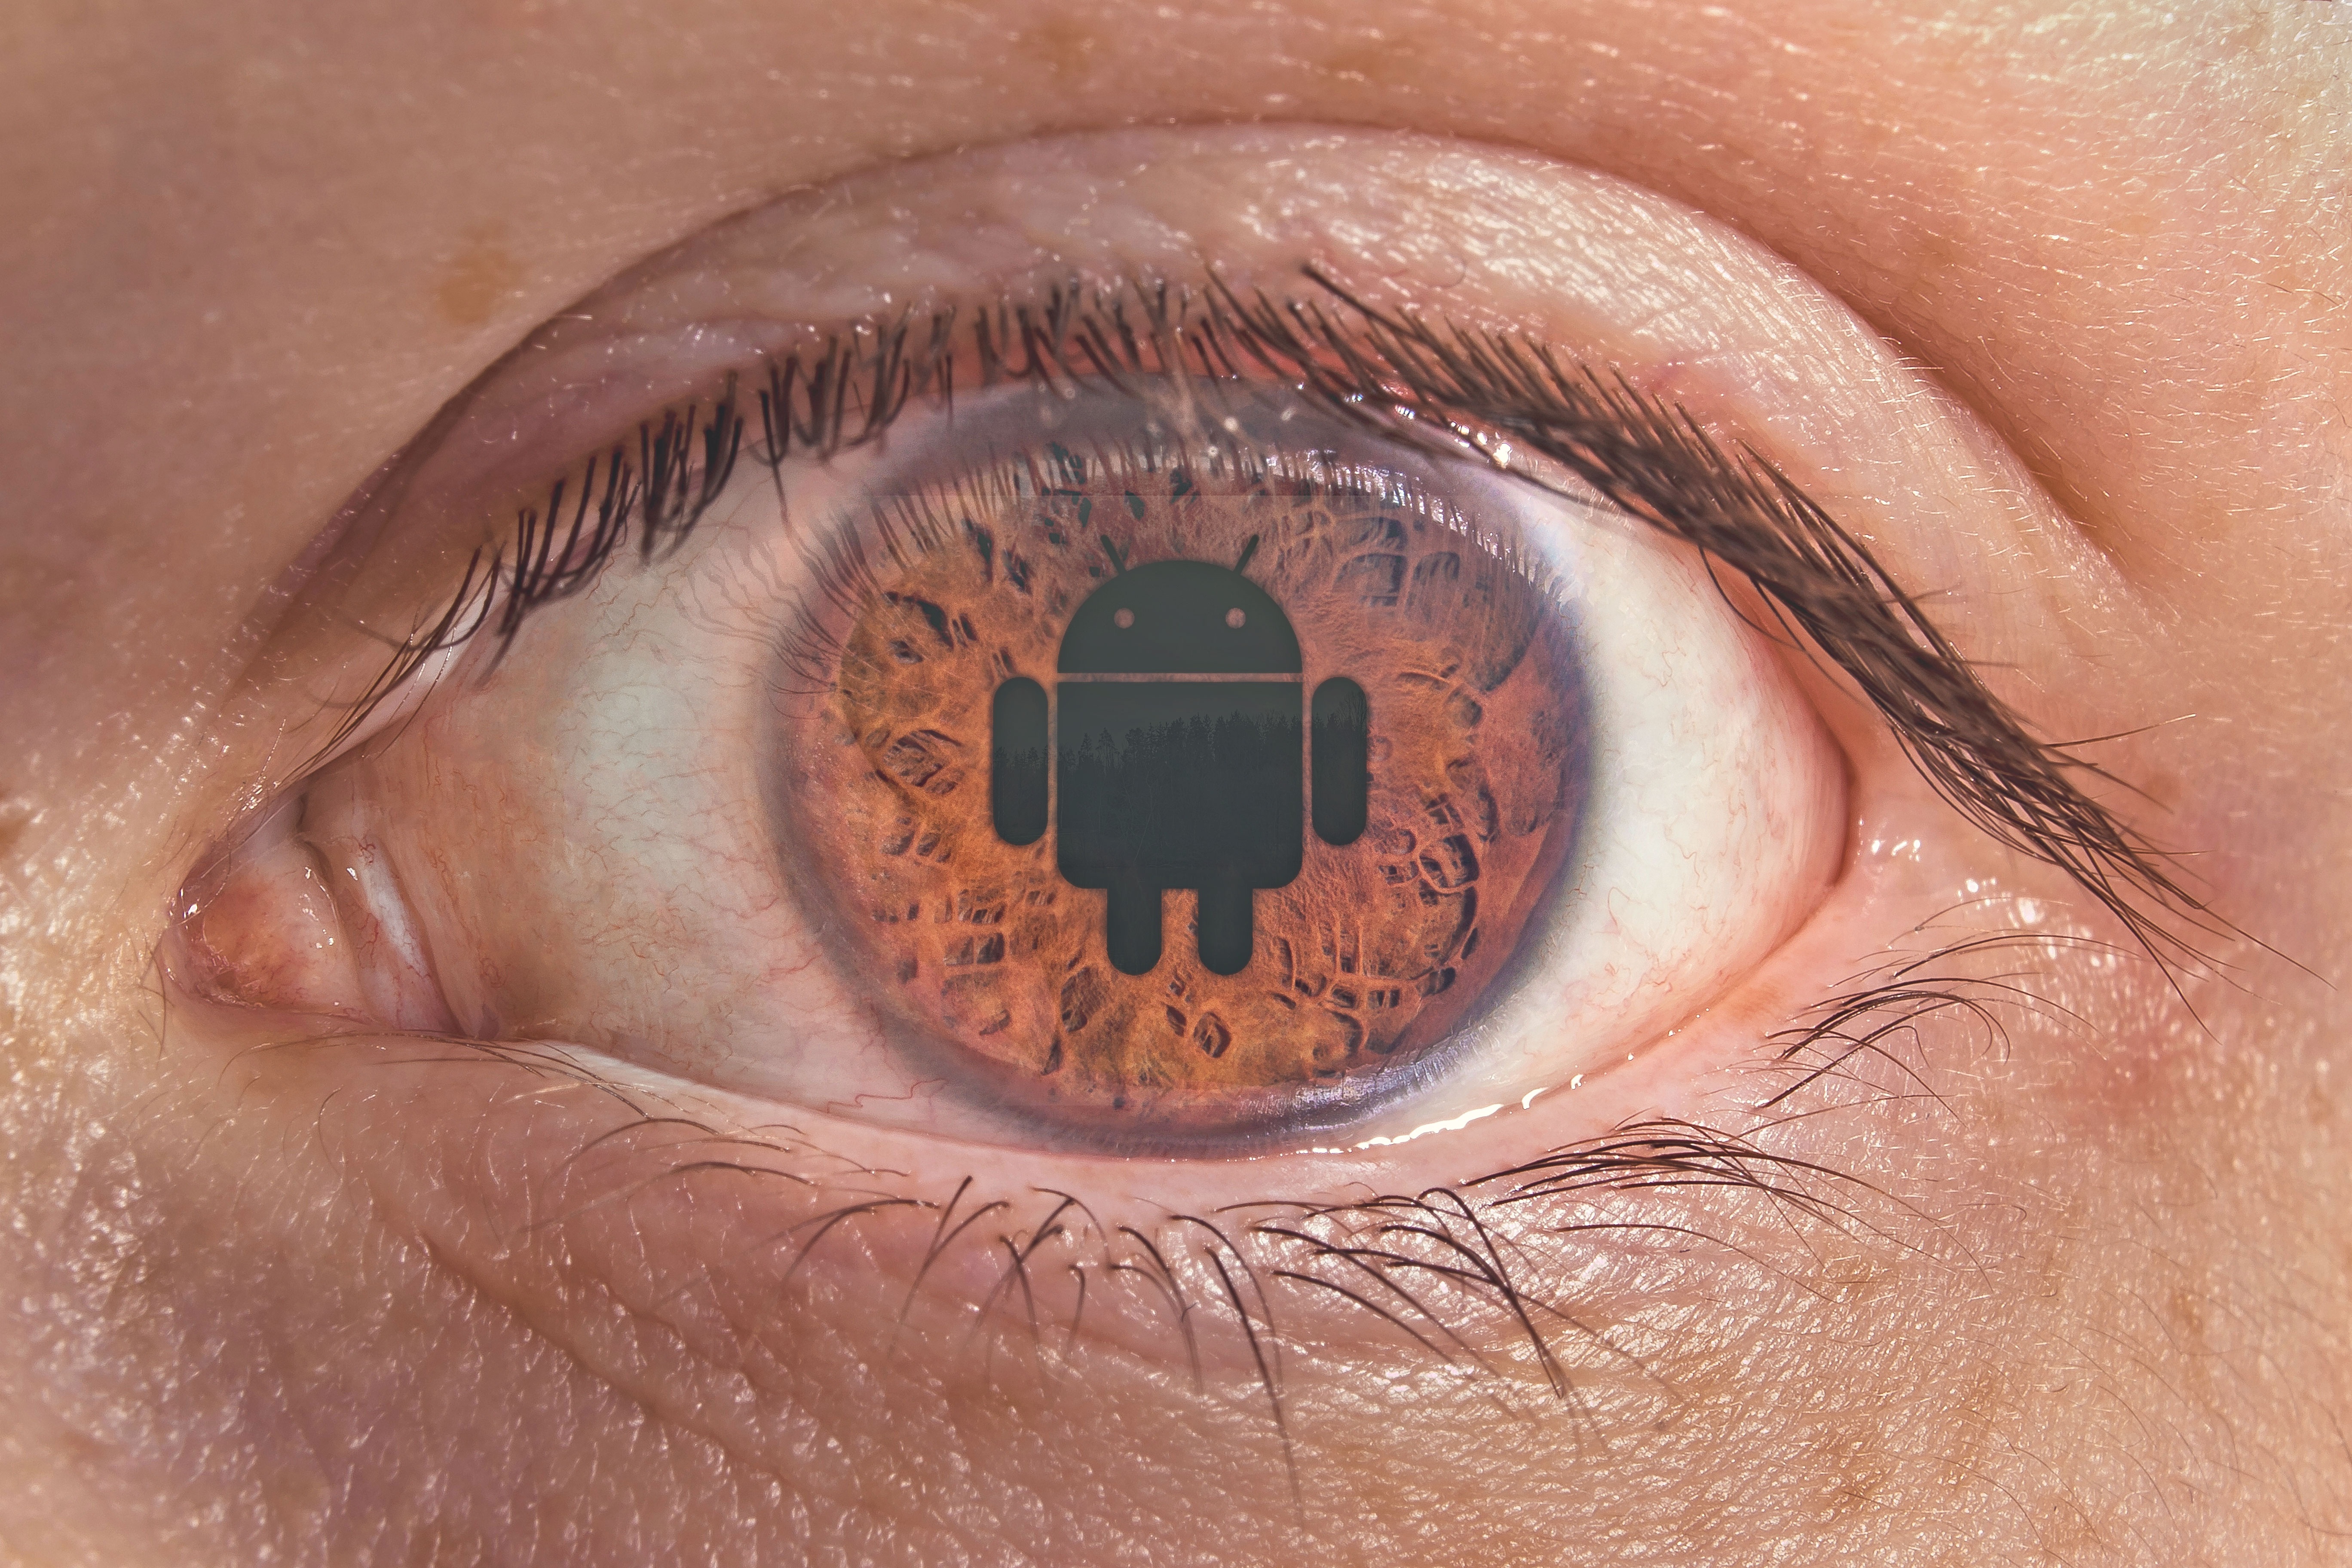
hand, brown, lip, wrinkle, eyebrow, mouth, eyelash, close up, human body, face, nose, cheek, iris, eye, head, skin, beauty, artificial, organ, android, smartphones, forehead, fanboy, android fan, cell phone addiction, looking for smartphone, vision care, eyelash extensions